Wandering Island

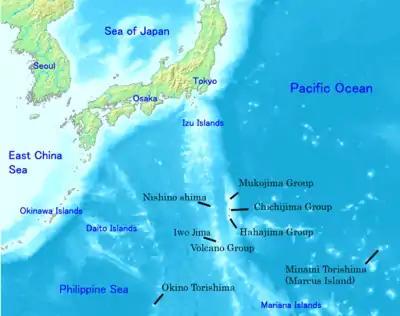
The manga takes place around the Izu and Ogasawara (labeled) archipelagos in Japan

Mikura Amelia runs an air delivery service with her grandfather in Izu Ōshima, Japan. After finding out that he has died, she discovers his journals about "Electric Island" left for her and a package for her to deliver there. The entries are written into the future and provide Mikura with instructions on how to locate the island, which doesn't have a fixed location. After three days, she manages to find the island using wave radar, but upon going in for a landing, falling debris from a burning building causes her to crash. Mikura is rescued, but the island is gone.